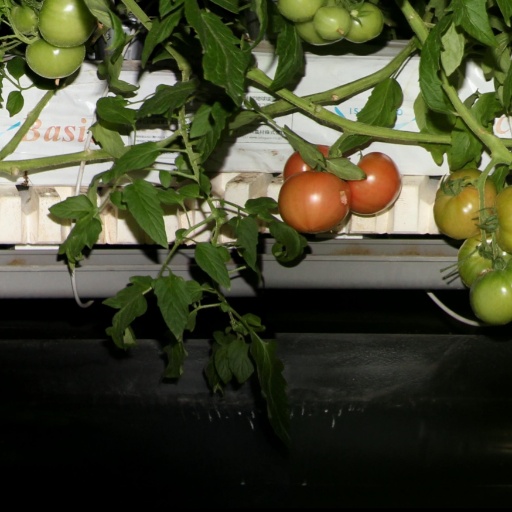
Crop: tomato